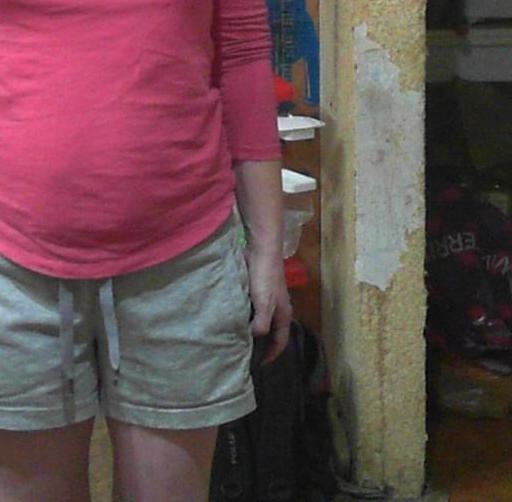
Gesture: no_gesture